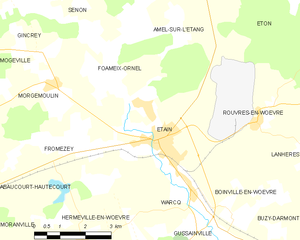
Étain est une commune française située dans le département de la Meuse, en région Grand Est.